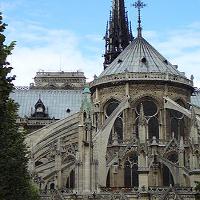
Weather: sun or clear